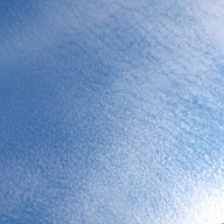
Cloud type: Cirrocumulus